Edward Sayers (parasitologist)

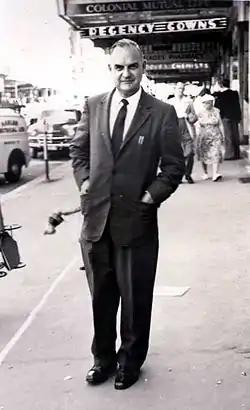
Sir Edward Sayers

At the end of the Pacific war, Sayers returned to Auckland where he was a physician in private practice and consultant to the Auckland Hospital. He carried out research into pollen-based allergies and produced serums to counteract the effect of these pollens; he had an extensive patient list of asthmatics in Auckland.